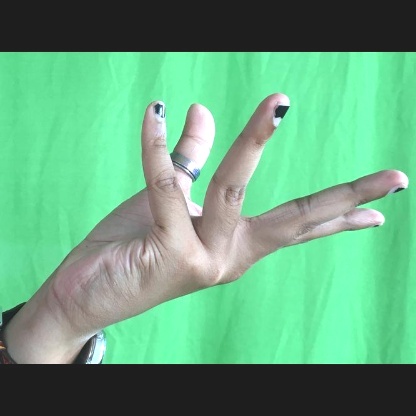
Mudra: Alapadmam